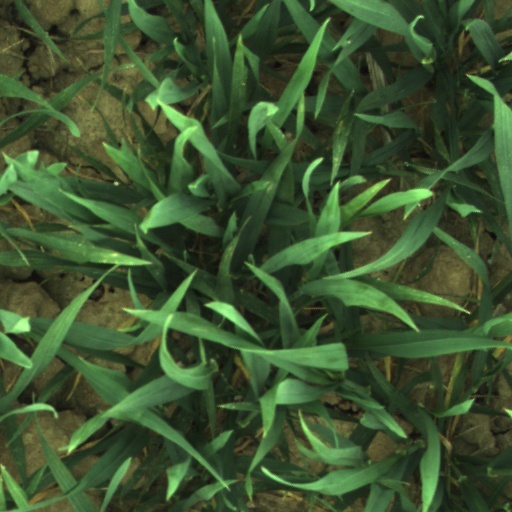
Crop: wheat